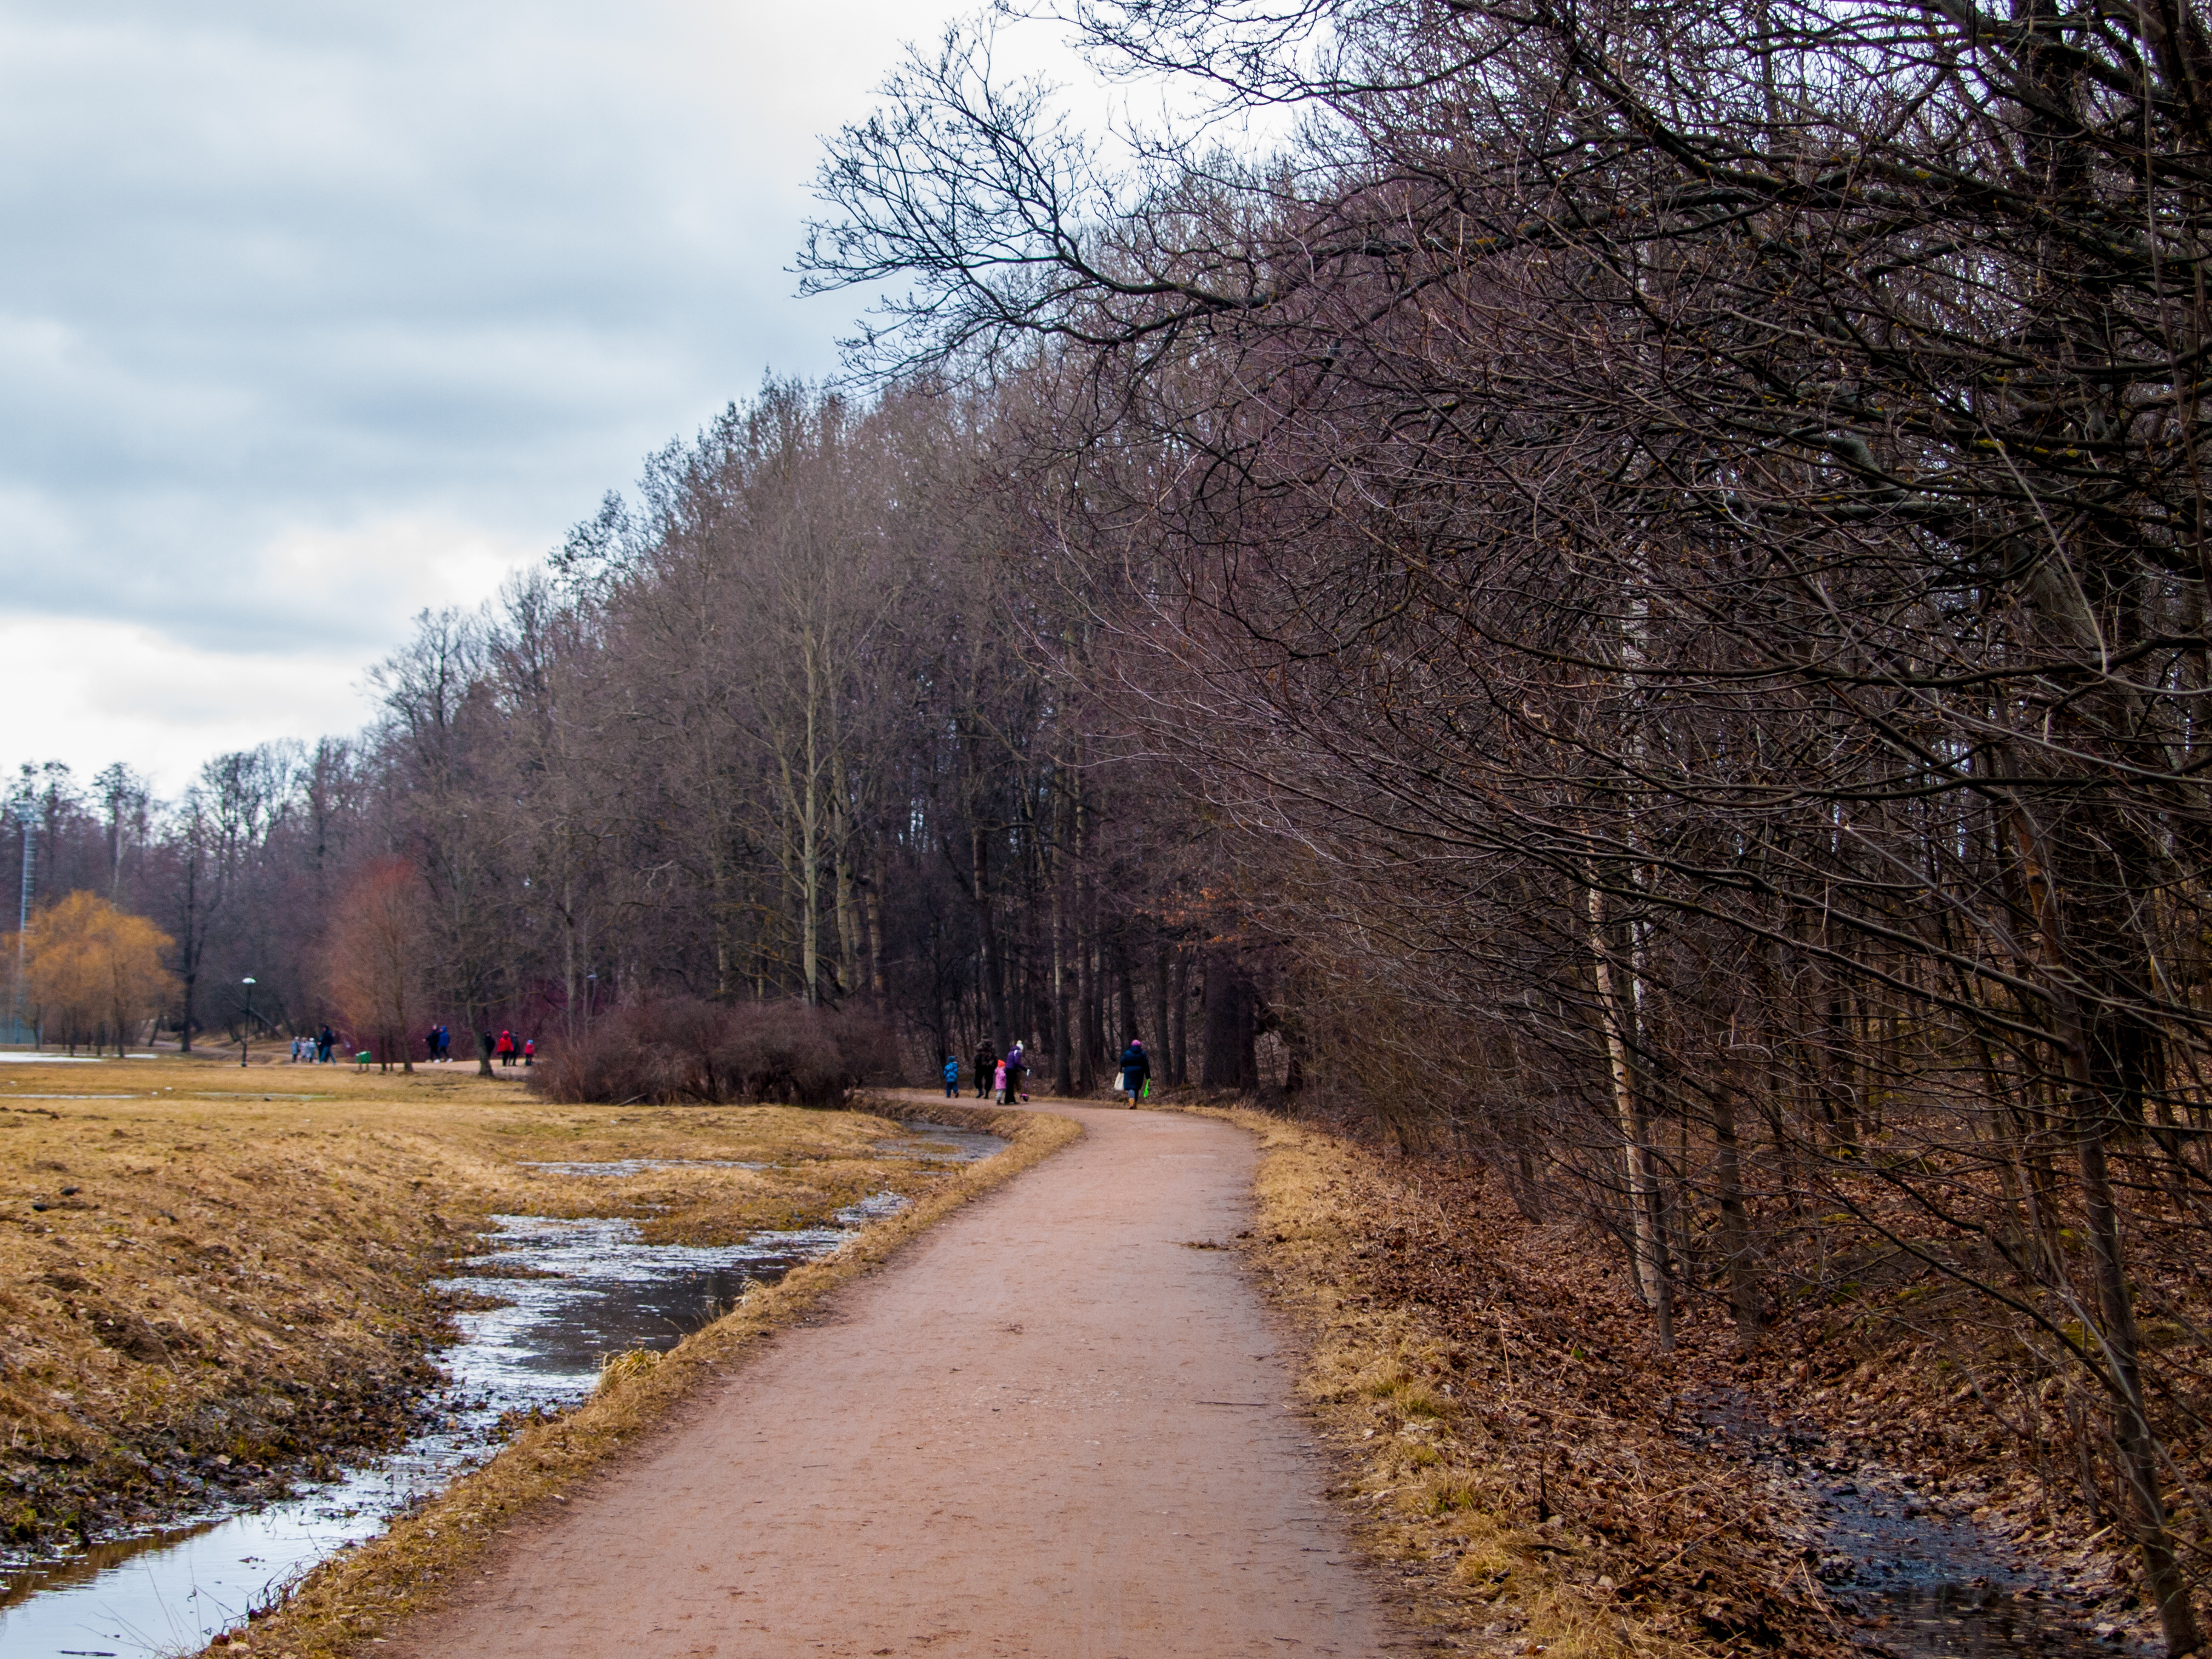
images, sky, plant, cloud, natural landscape, road surface, vegetation, asphalt, tree, grass, thoroughfare, landscape, twig, freezing, forest, road, wood, deciduous, woodland, shrub, trail, lane, riparian zone, wildlife, nature reserve, grassland, path, soil, dirt road, frost, winter, horizon, hill, pasture, stream, walkway, autumn, wetland, evening, canal, floodplain, shadow, reflection, channel, fen